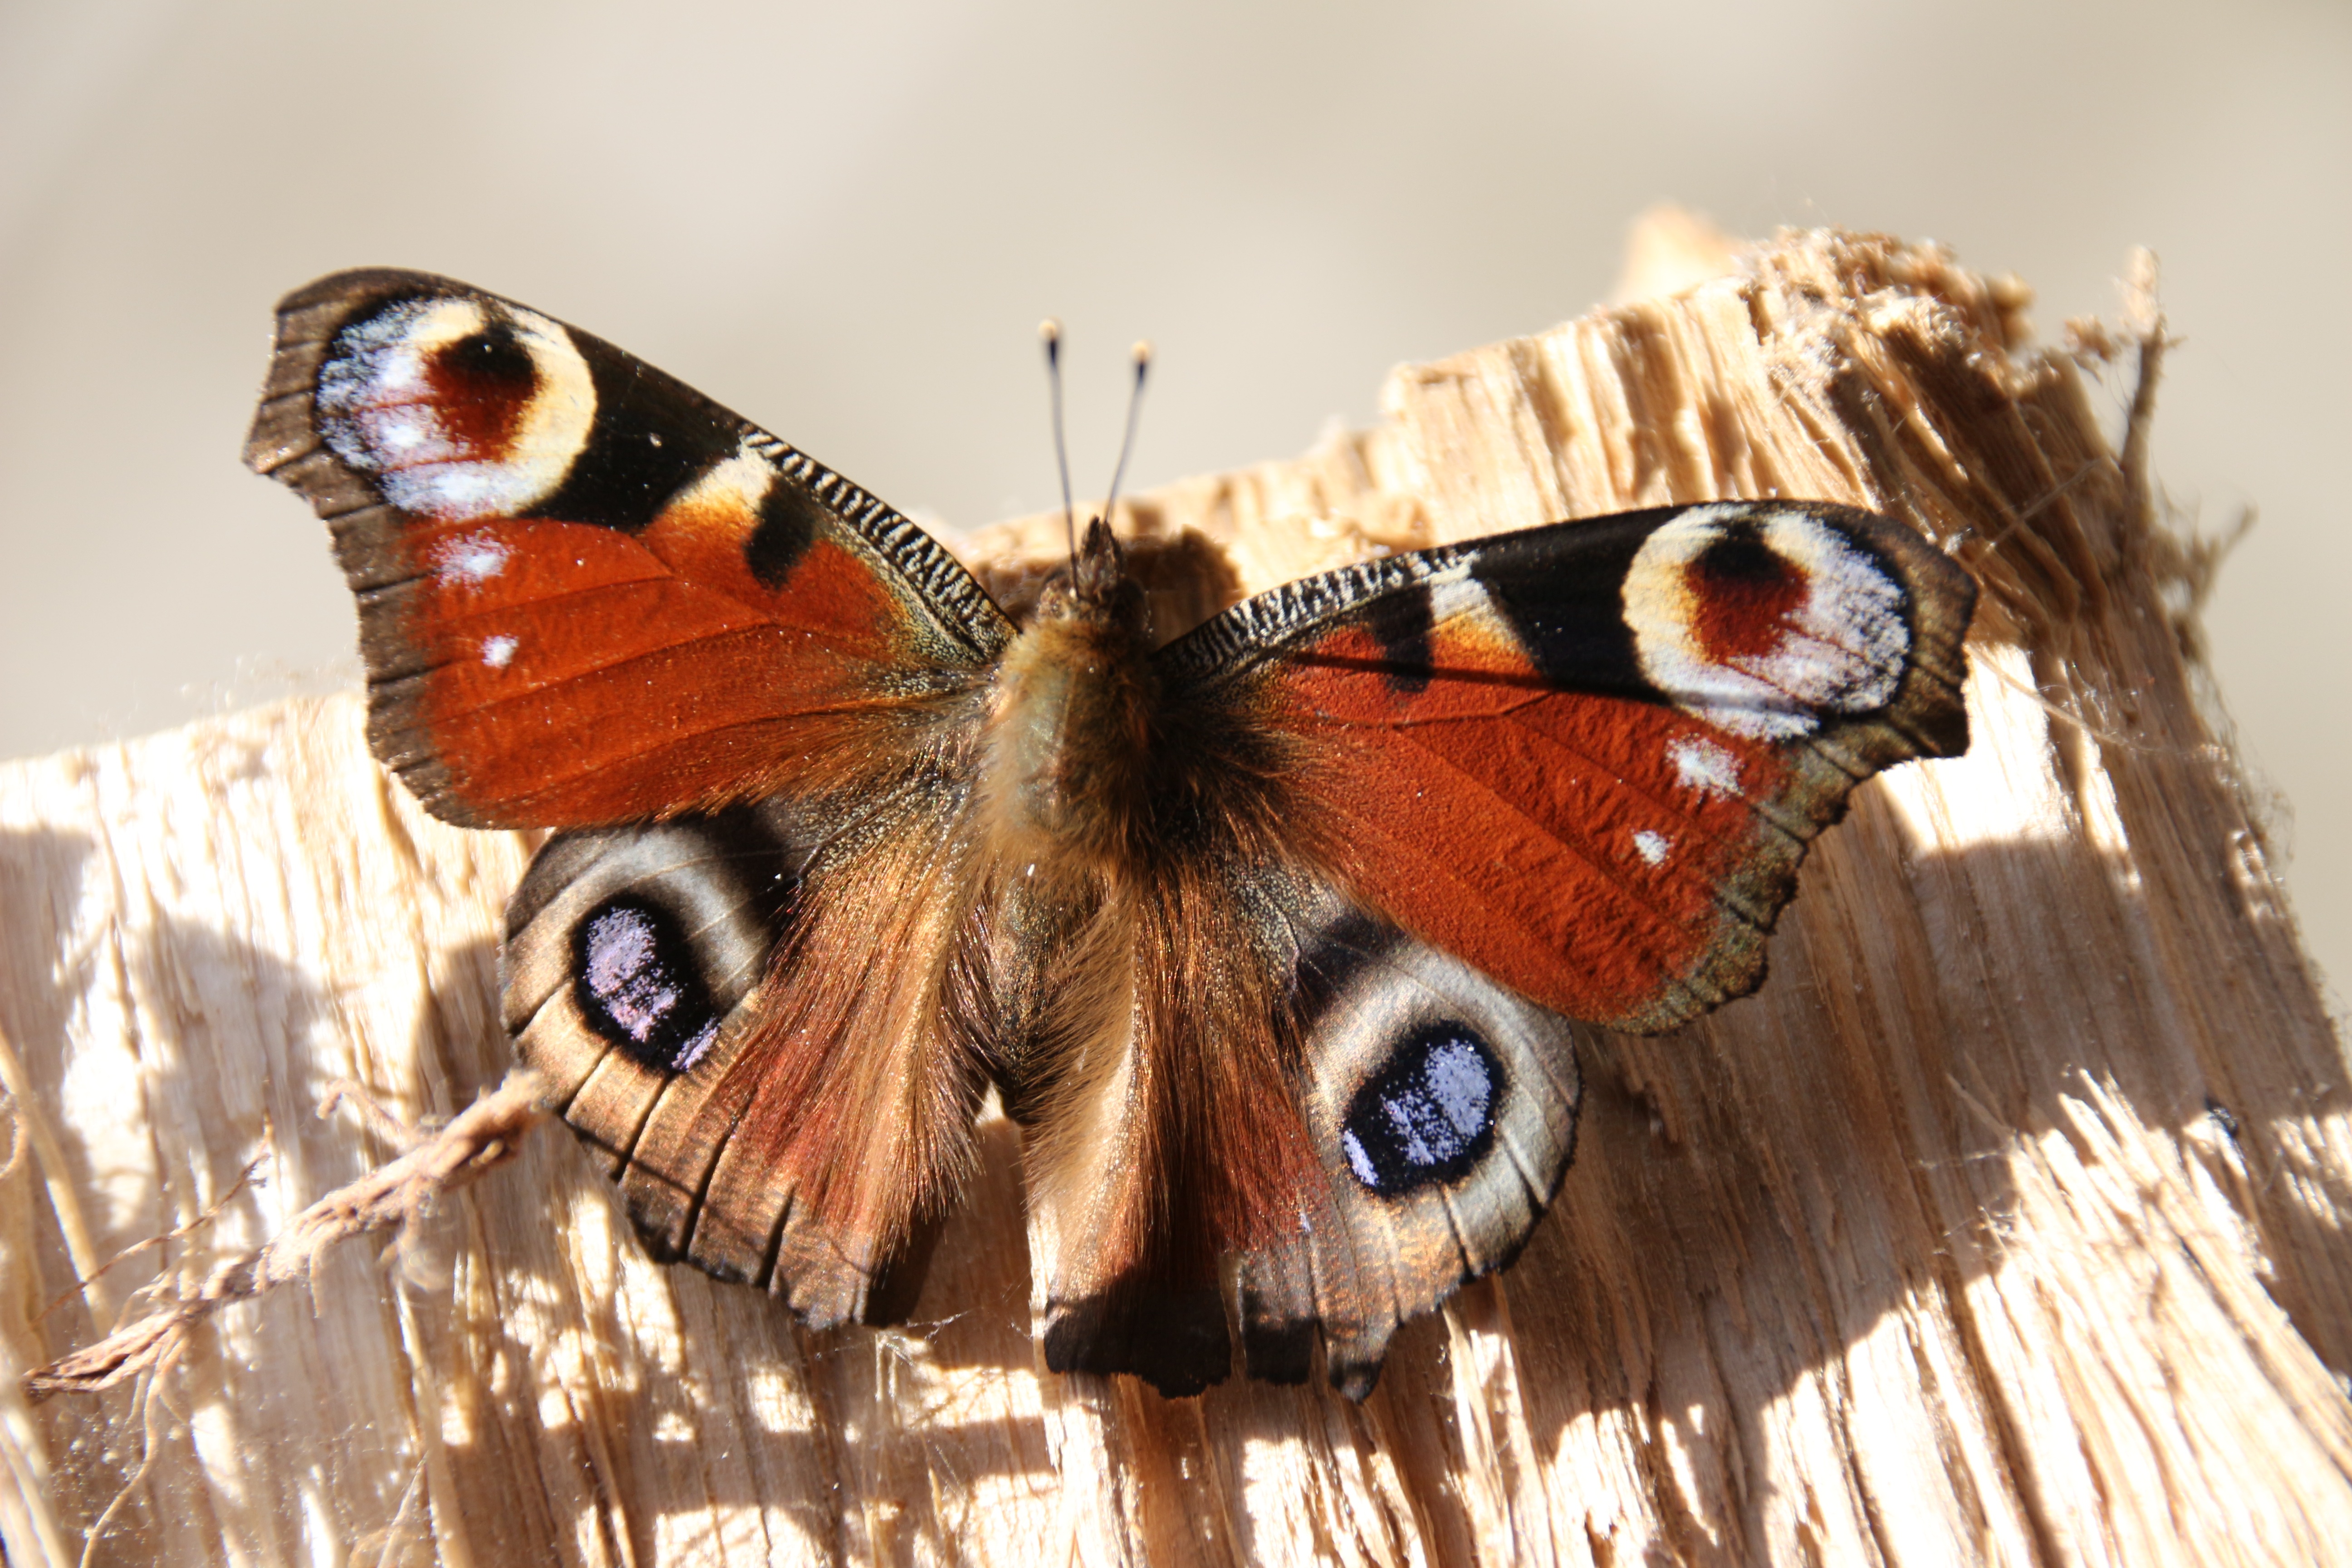
wing, photography, insect, moth, butterfly, close, fauna, invertebrate, peacock, close up, macro photography, arthropod, pollinator, moths and butterflies